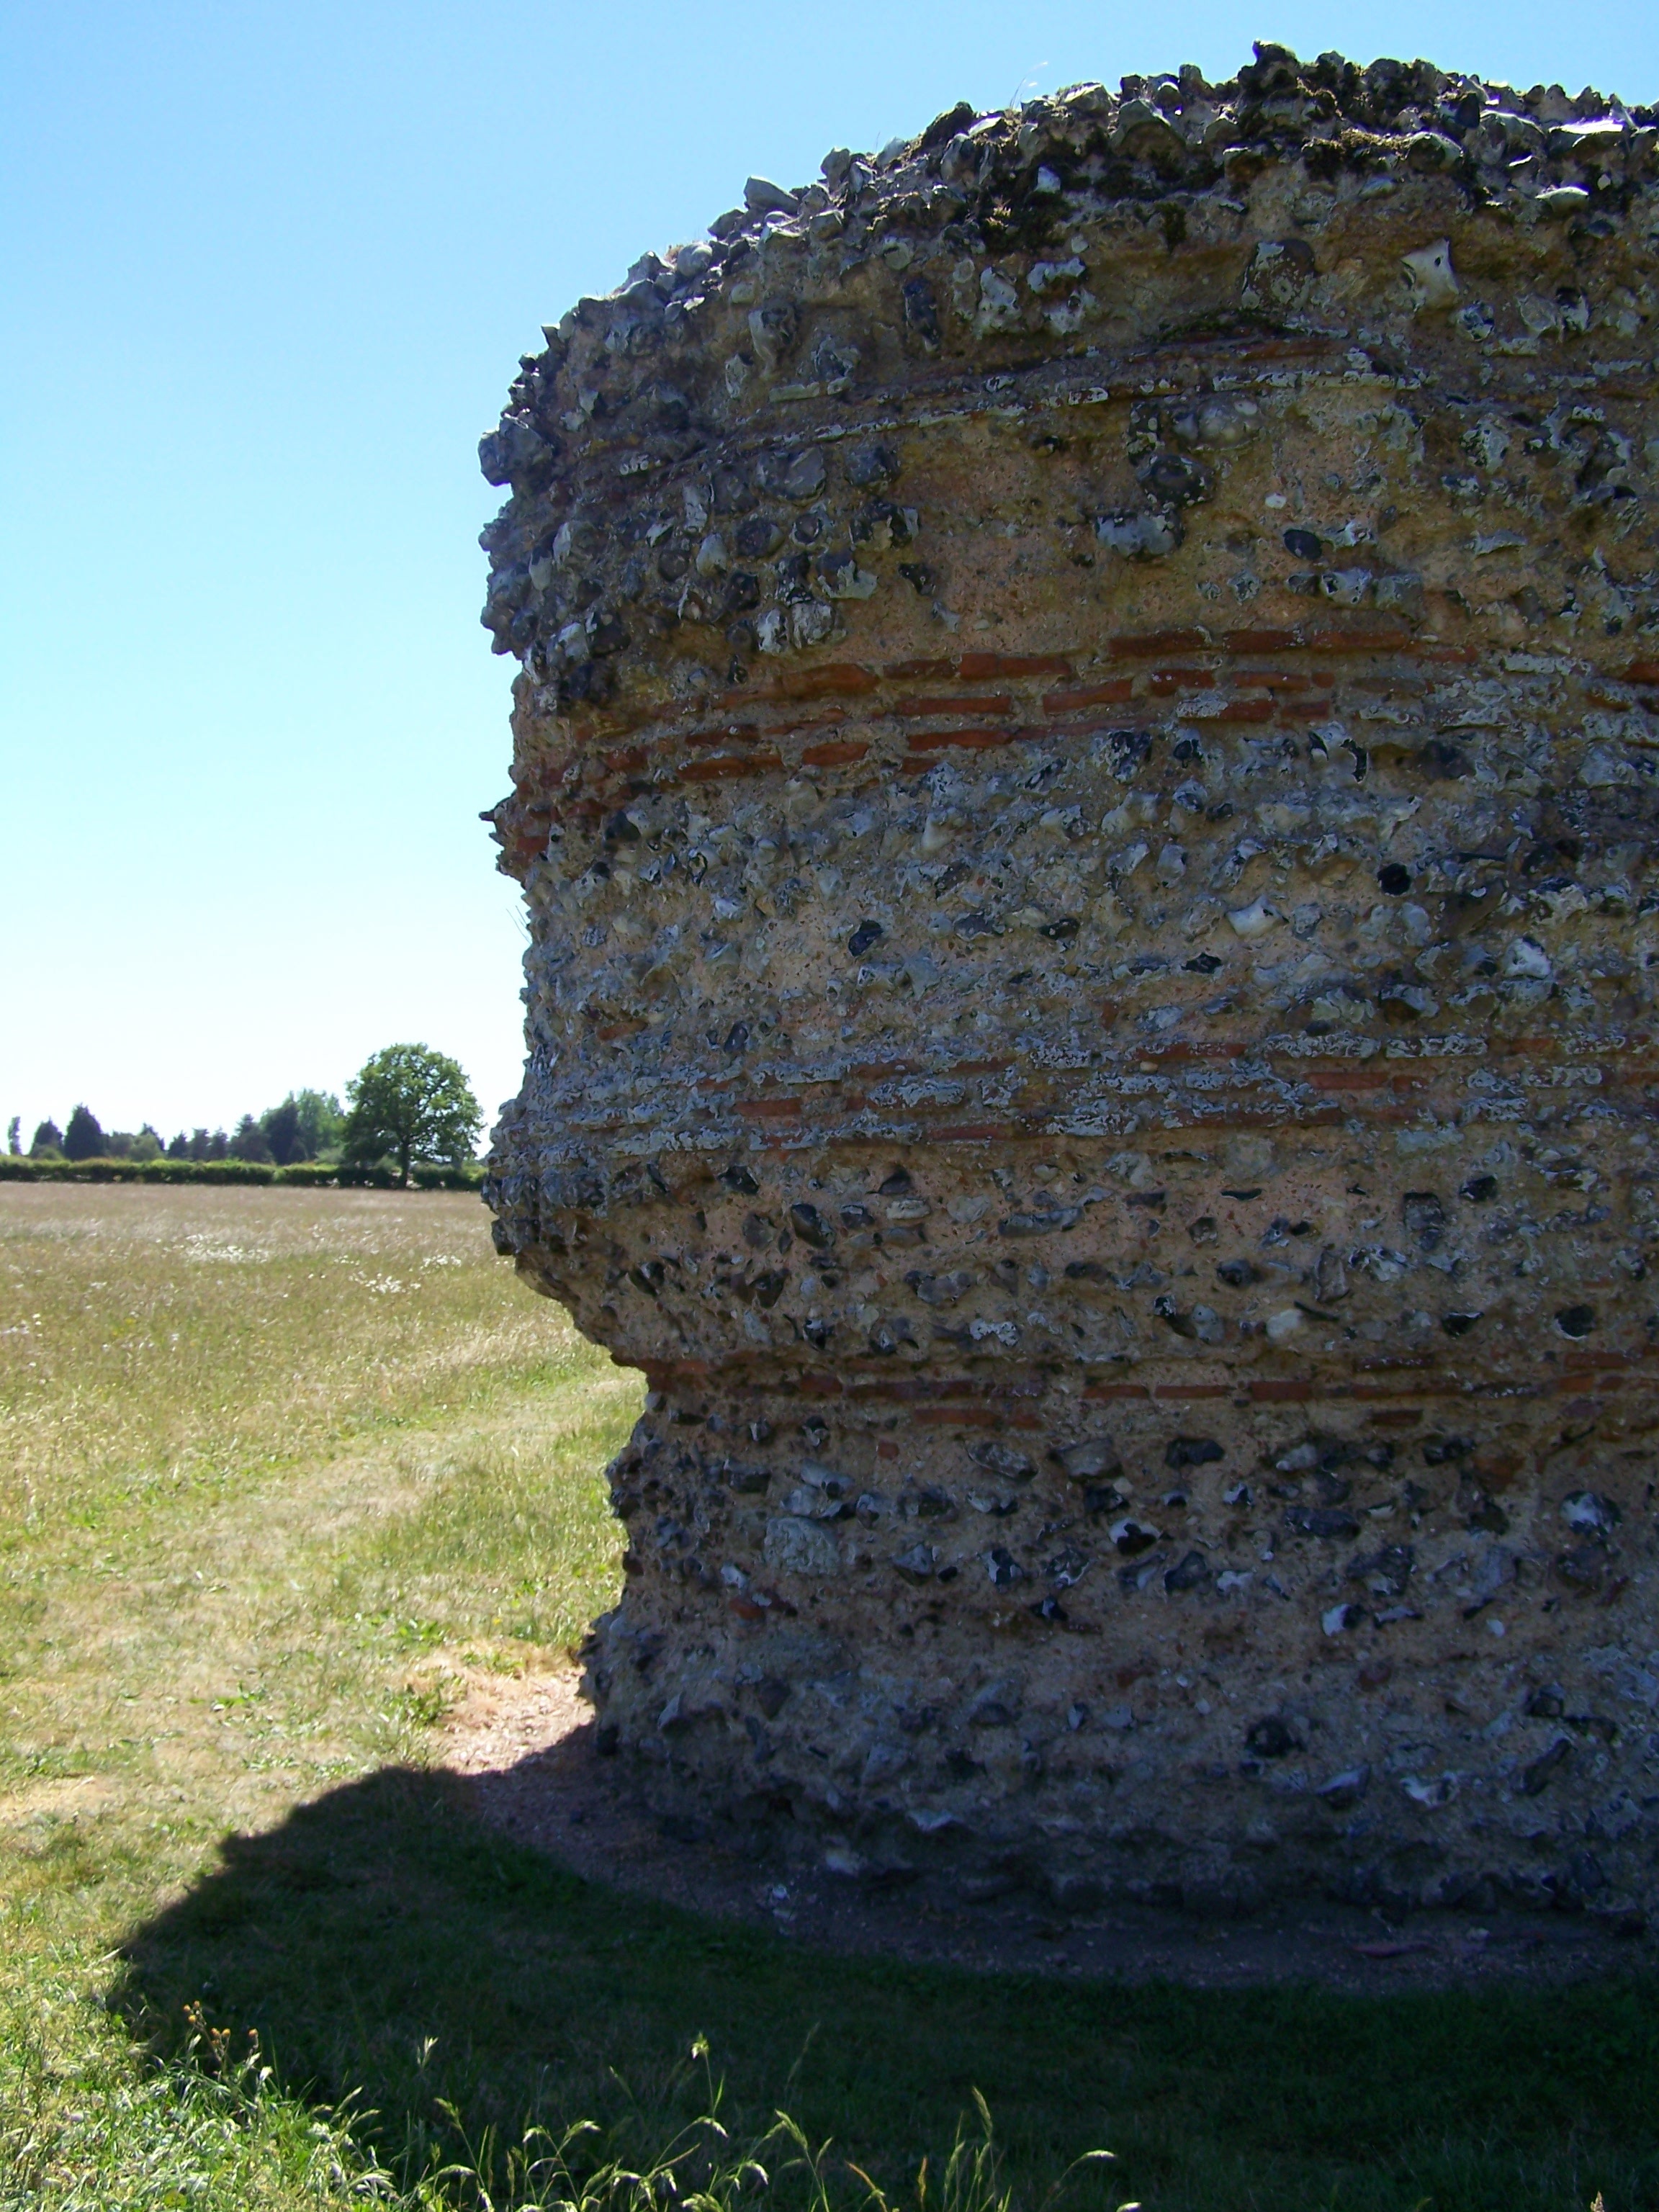
rock, monument, fortification, terrain, geology, ruins, norfolk, monolith, archaeological site, famous place, megalith, ancient history, burgh castle